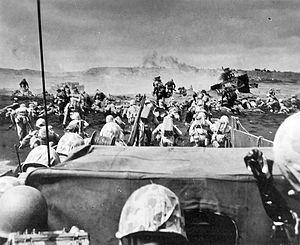
La bataille d'Iwo Jima est l'assaut, durant la guerre du Pacifique, mené par les forces américaines sur l'île japonaise d'Iwo Jima, petite île faisant partie de l'archipel d'Ogasawara, à environ 1 000 km au sud de Tokyo et solidement défendue par l'Armée impériale japonaise. Elle se déroula entre février et mars 1945 et s'acheva par la conquête de l'île par les Américains au prix de 20 703 tués et 1 152 japonais disparus et 6 821 tués, 492 disparus et 19 189 américains blessés.